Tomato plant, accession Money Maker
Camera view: horizontal (90 deg, fisheye); turntable rotation: 150 degrees
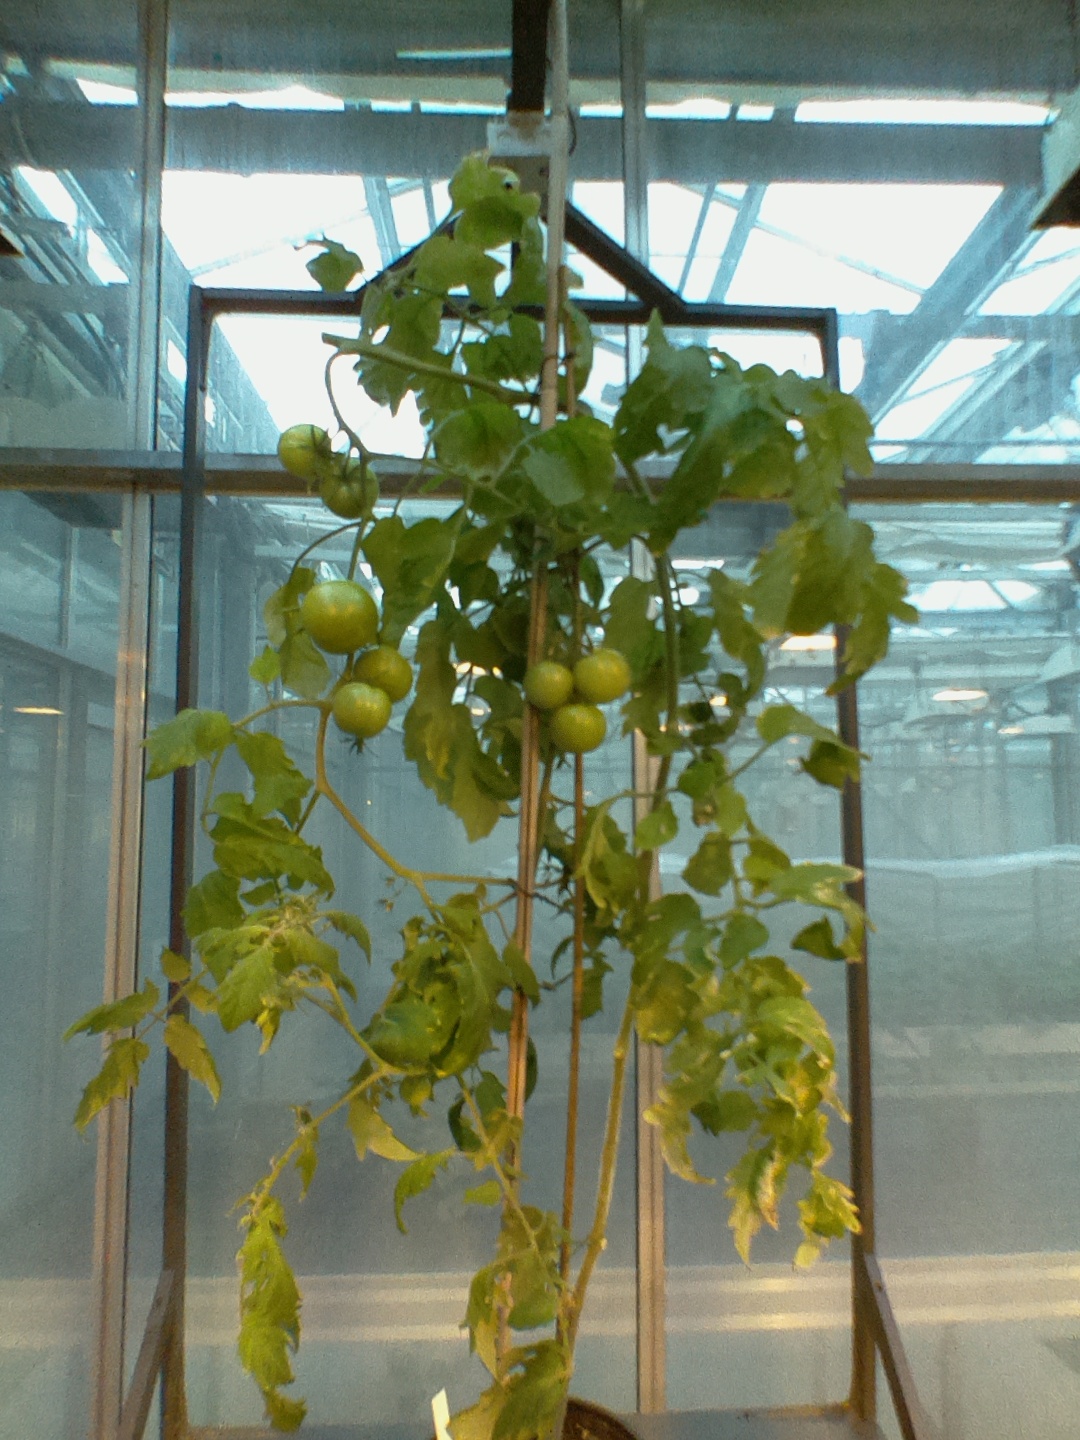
BBCH growth stage 78: 80% -90% of final fruit size